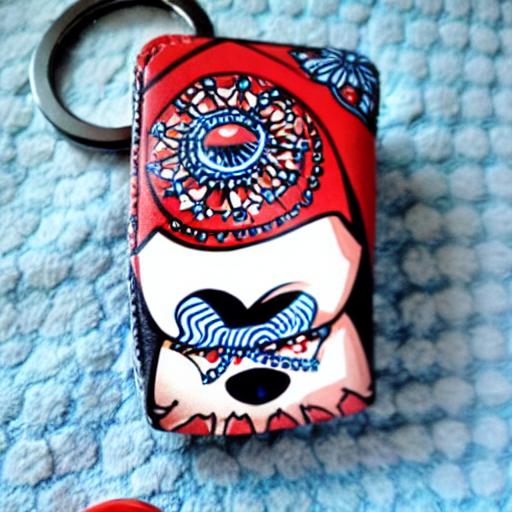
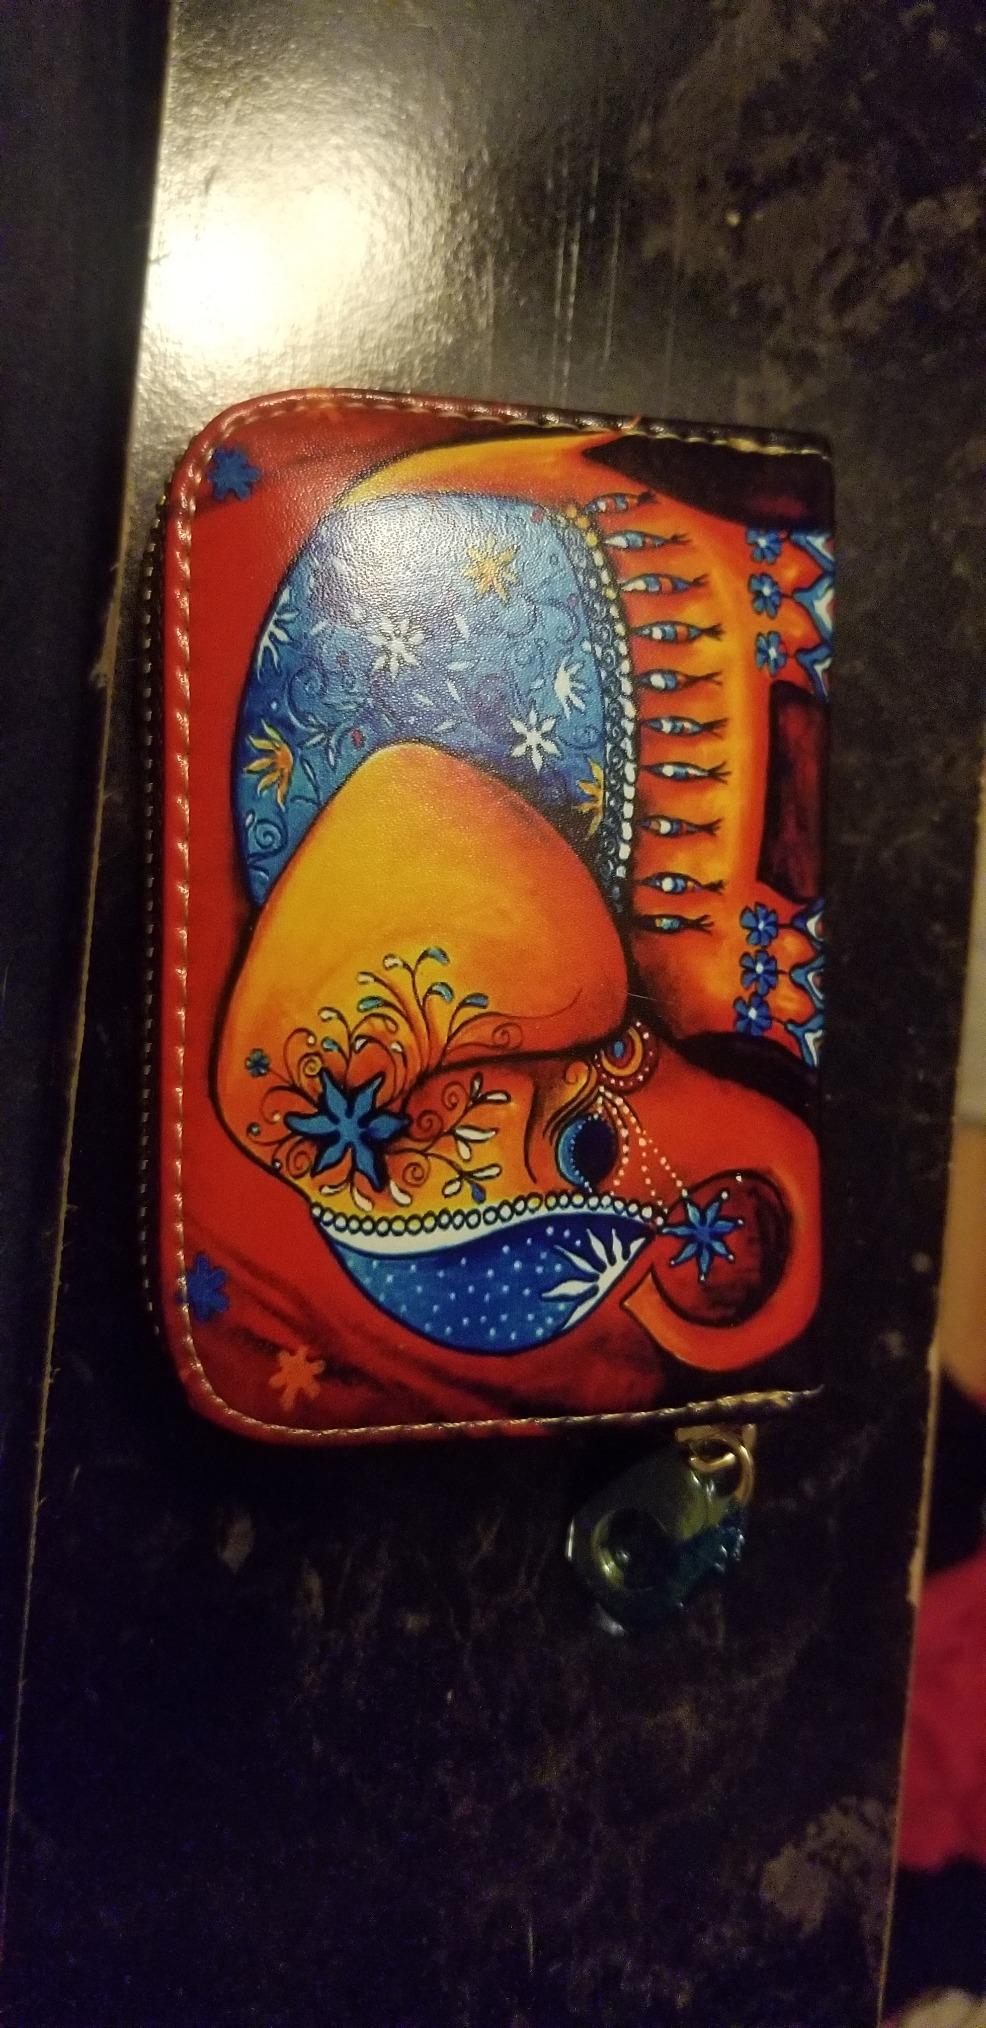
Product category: accessories_keychain
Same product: no